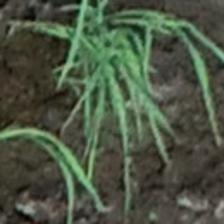
Label: clustered